Abu Haggag Mosque

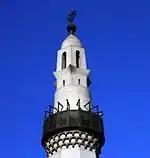
One of the two minarets of the mosque.

The mosque has two minarets, made out of mud brick. The minarets are one of the oldest components of the current mosque. The older one consists of three floors; the first is square in shape, the second and third are cylindrical, and at the top is a group of windows and openings, and the square bottom part is reinforced with wooden columns.